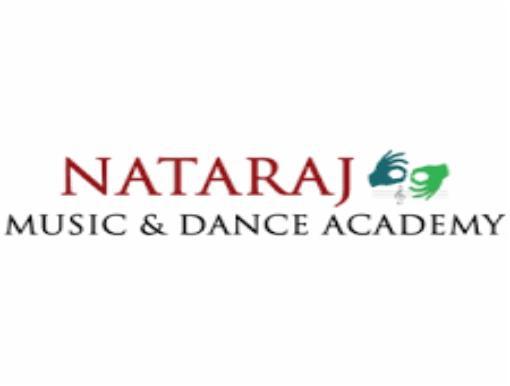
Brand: nataraj
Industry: Transportation